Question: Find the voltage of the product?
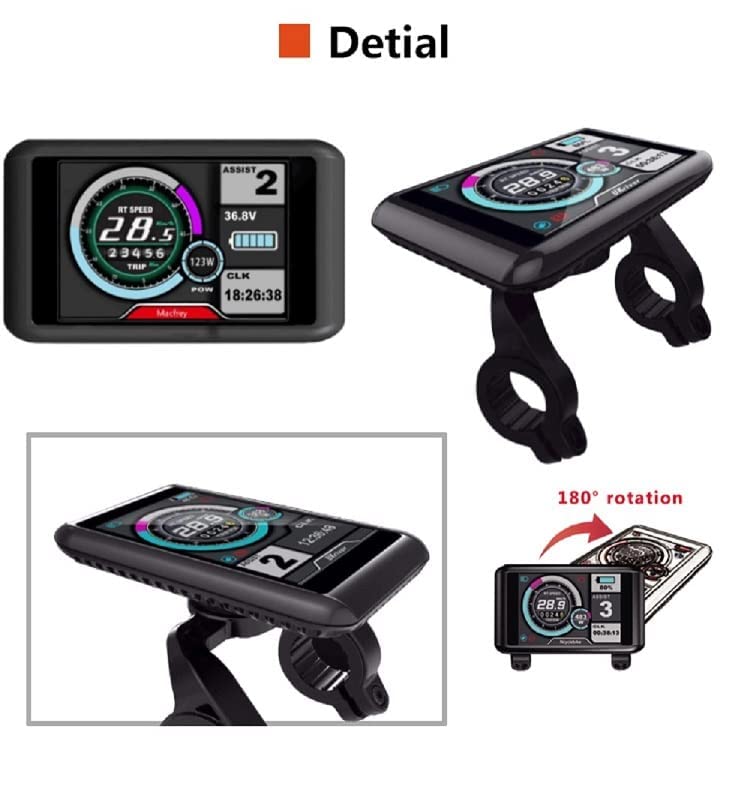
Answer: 36.8 volt